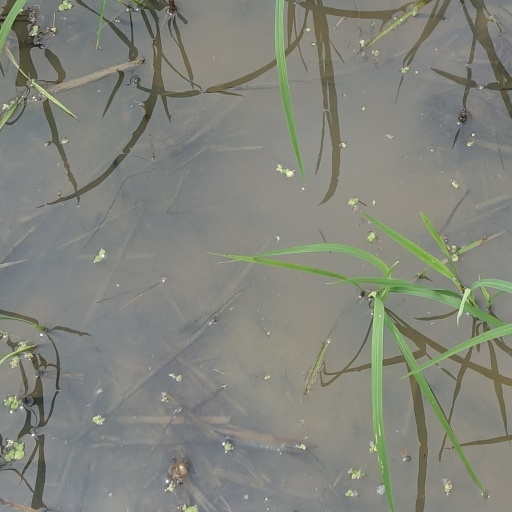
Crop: rice